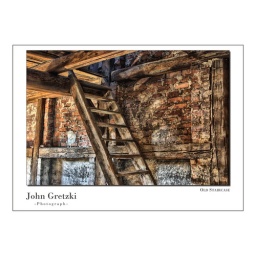
an old staircase in a roof of an old house